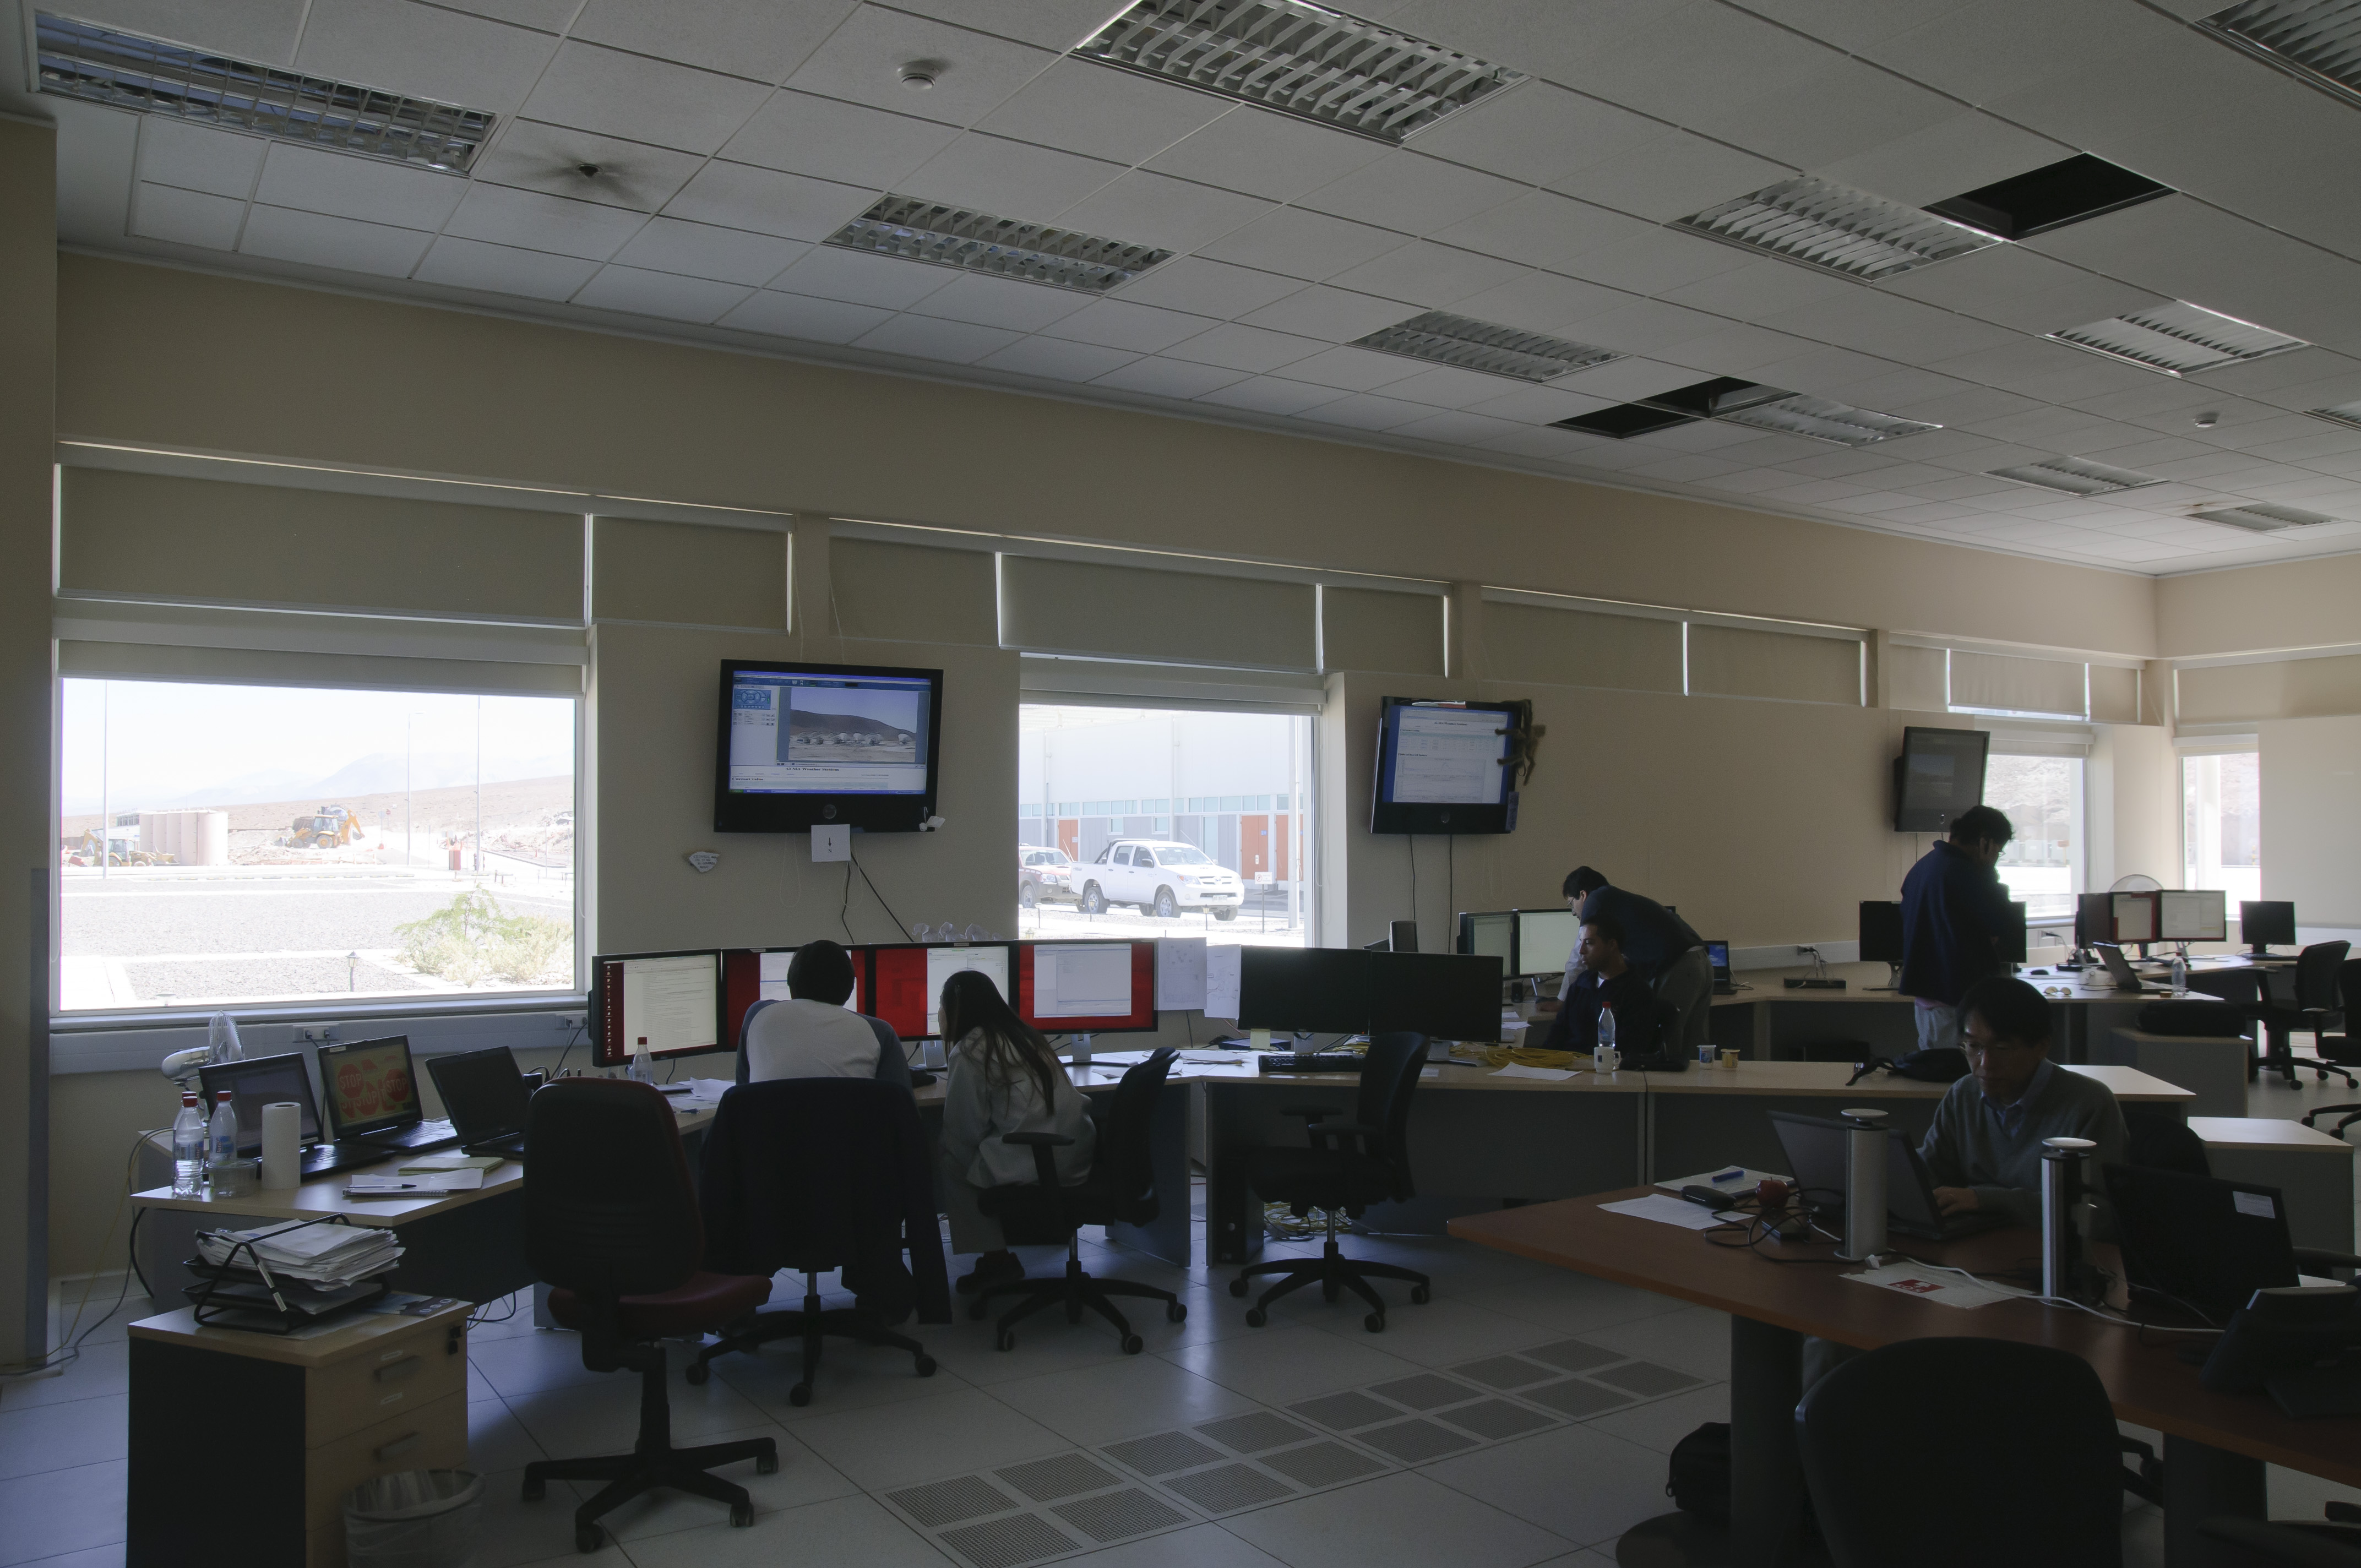
office, nikon, room, chile, classroom, interior design, eso, sanpedrodeatacama, d300, osf, seminar, conference hall